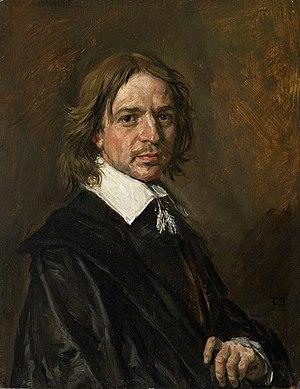
L'affaire de présumés faux tableaux d'art ancien est une affaire criminelle concernant plusieurs tableaux de maîtres anciens inondant le marché de l'art international et signalés comme étant des faux par une lettre anonyme adressée à la justice française en 2015.